Tom Longstaff

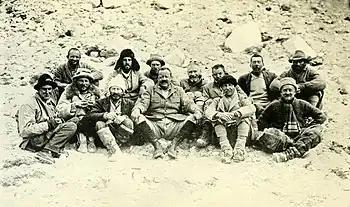
Photograph from "The assault on Mount Everest, 1922, C. G. Bruce, facing page 46 "The Expedition at base Camp." Left to right, back row: Henry Morshead, Geoffrey Bruce, John Noel, Arthur Wakefield, Howard Somervell, John Morris, Teddy Norton. Front row: George Mallory, George Finch,Tom Longstaff, Charles Bruce, Bill Strutt, Colin Crawford.

Longstaff climbed in the Alps, the Caucasus, Rocky Mountains, Greenland, Spitsbergen, Himalayas and the Selkirks (with Wheeler).